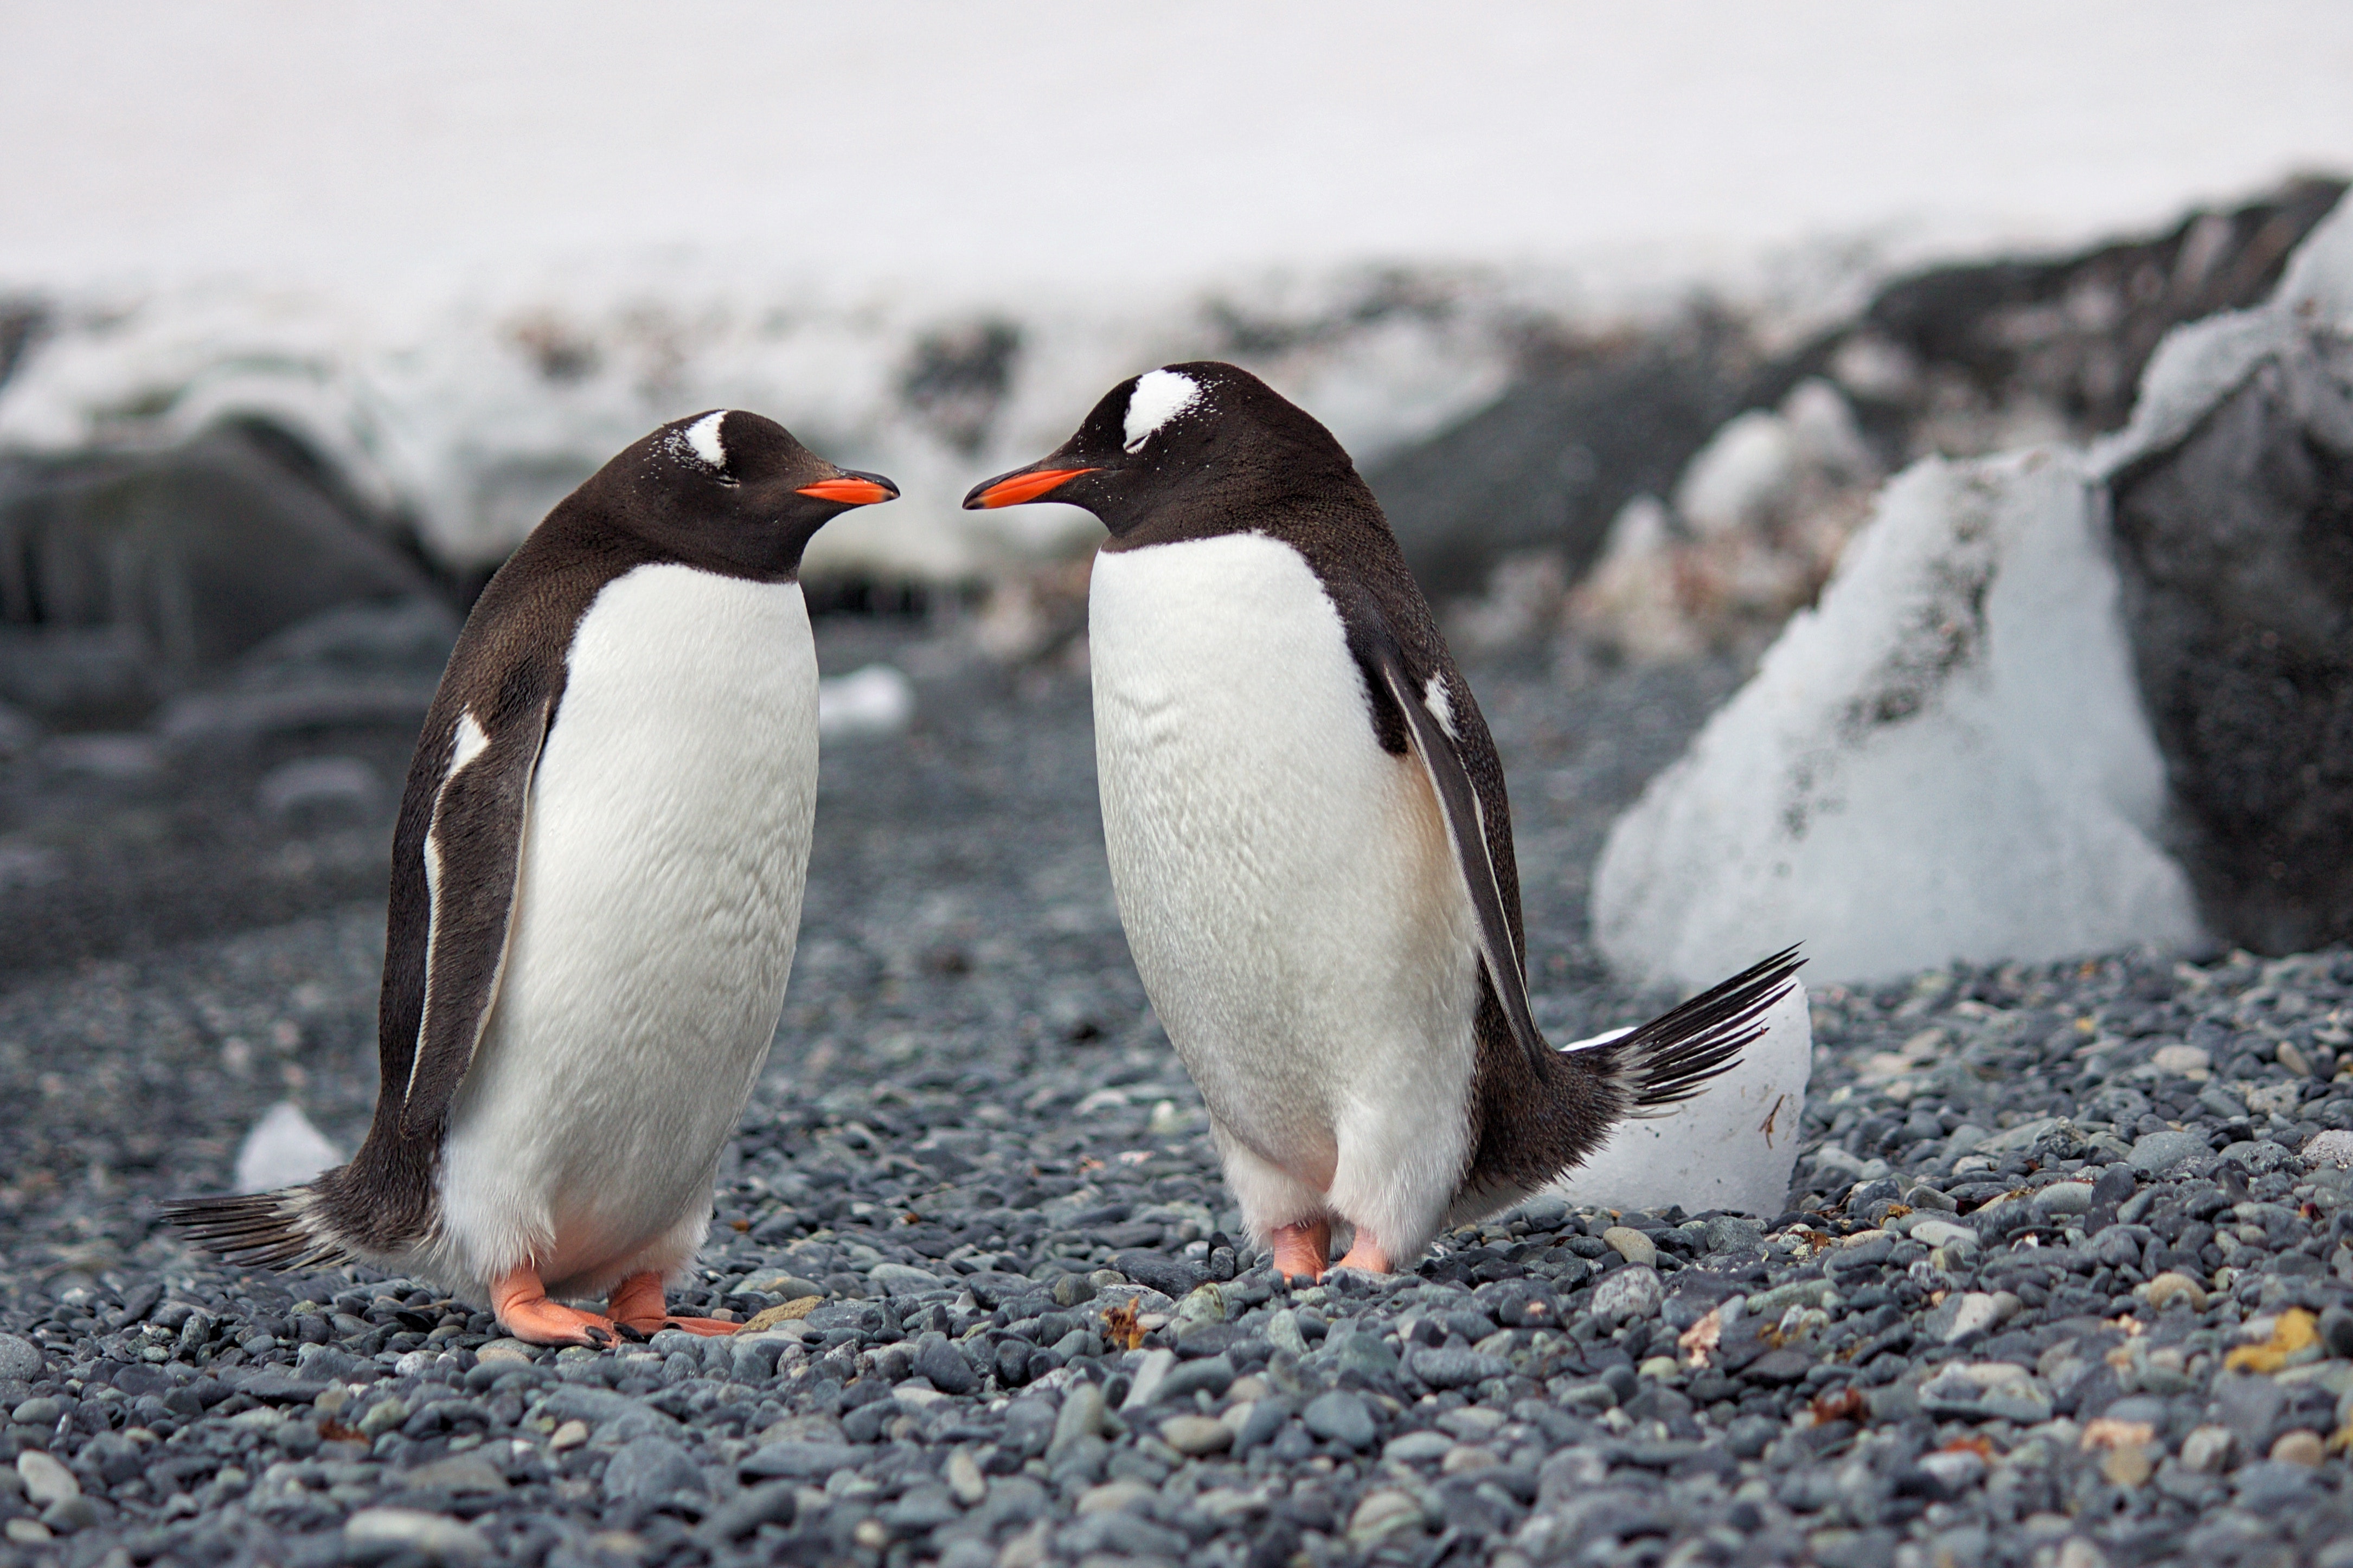
bird, penguin, flightless bird, fauna, beak, organism